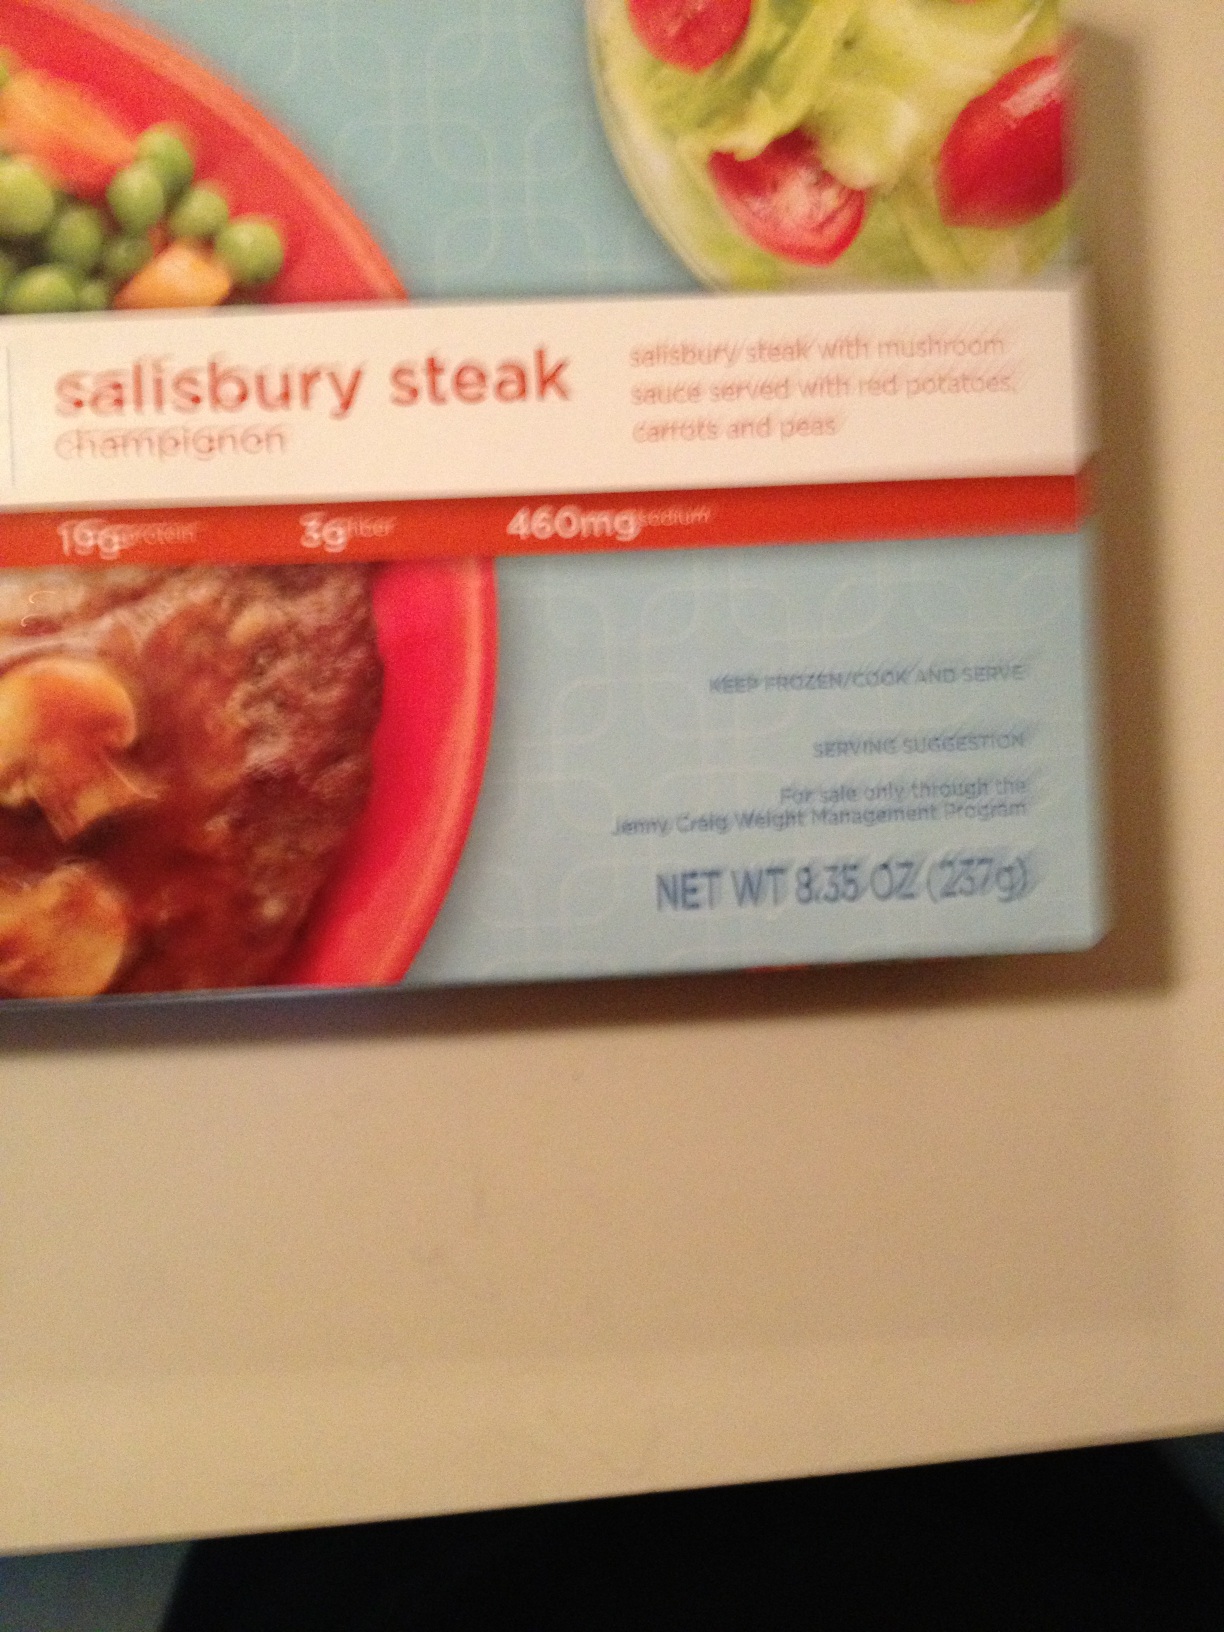Question: What is this product?
Answer: salisbury steak